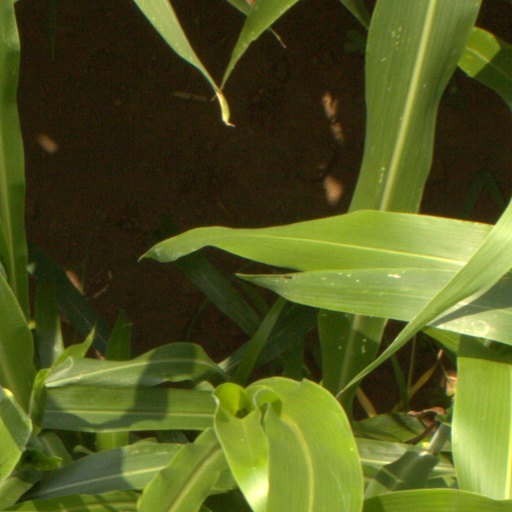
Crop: sorghum